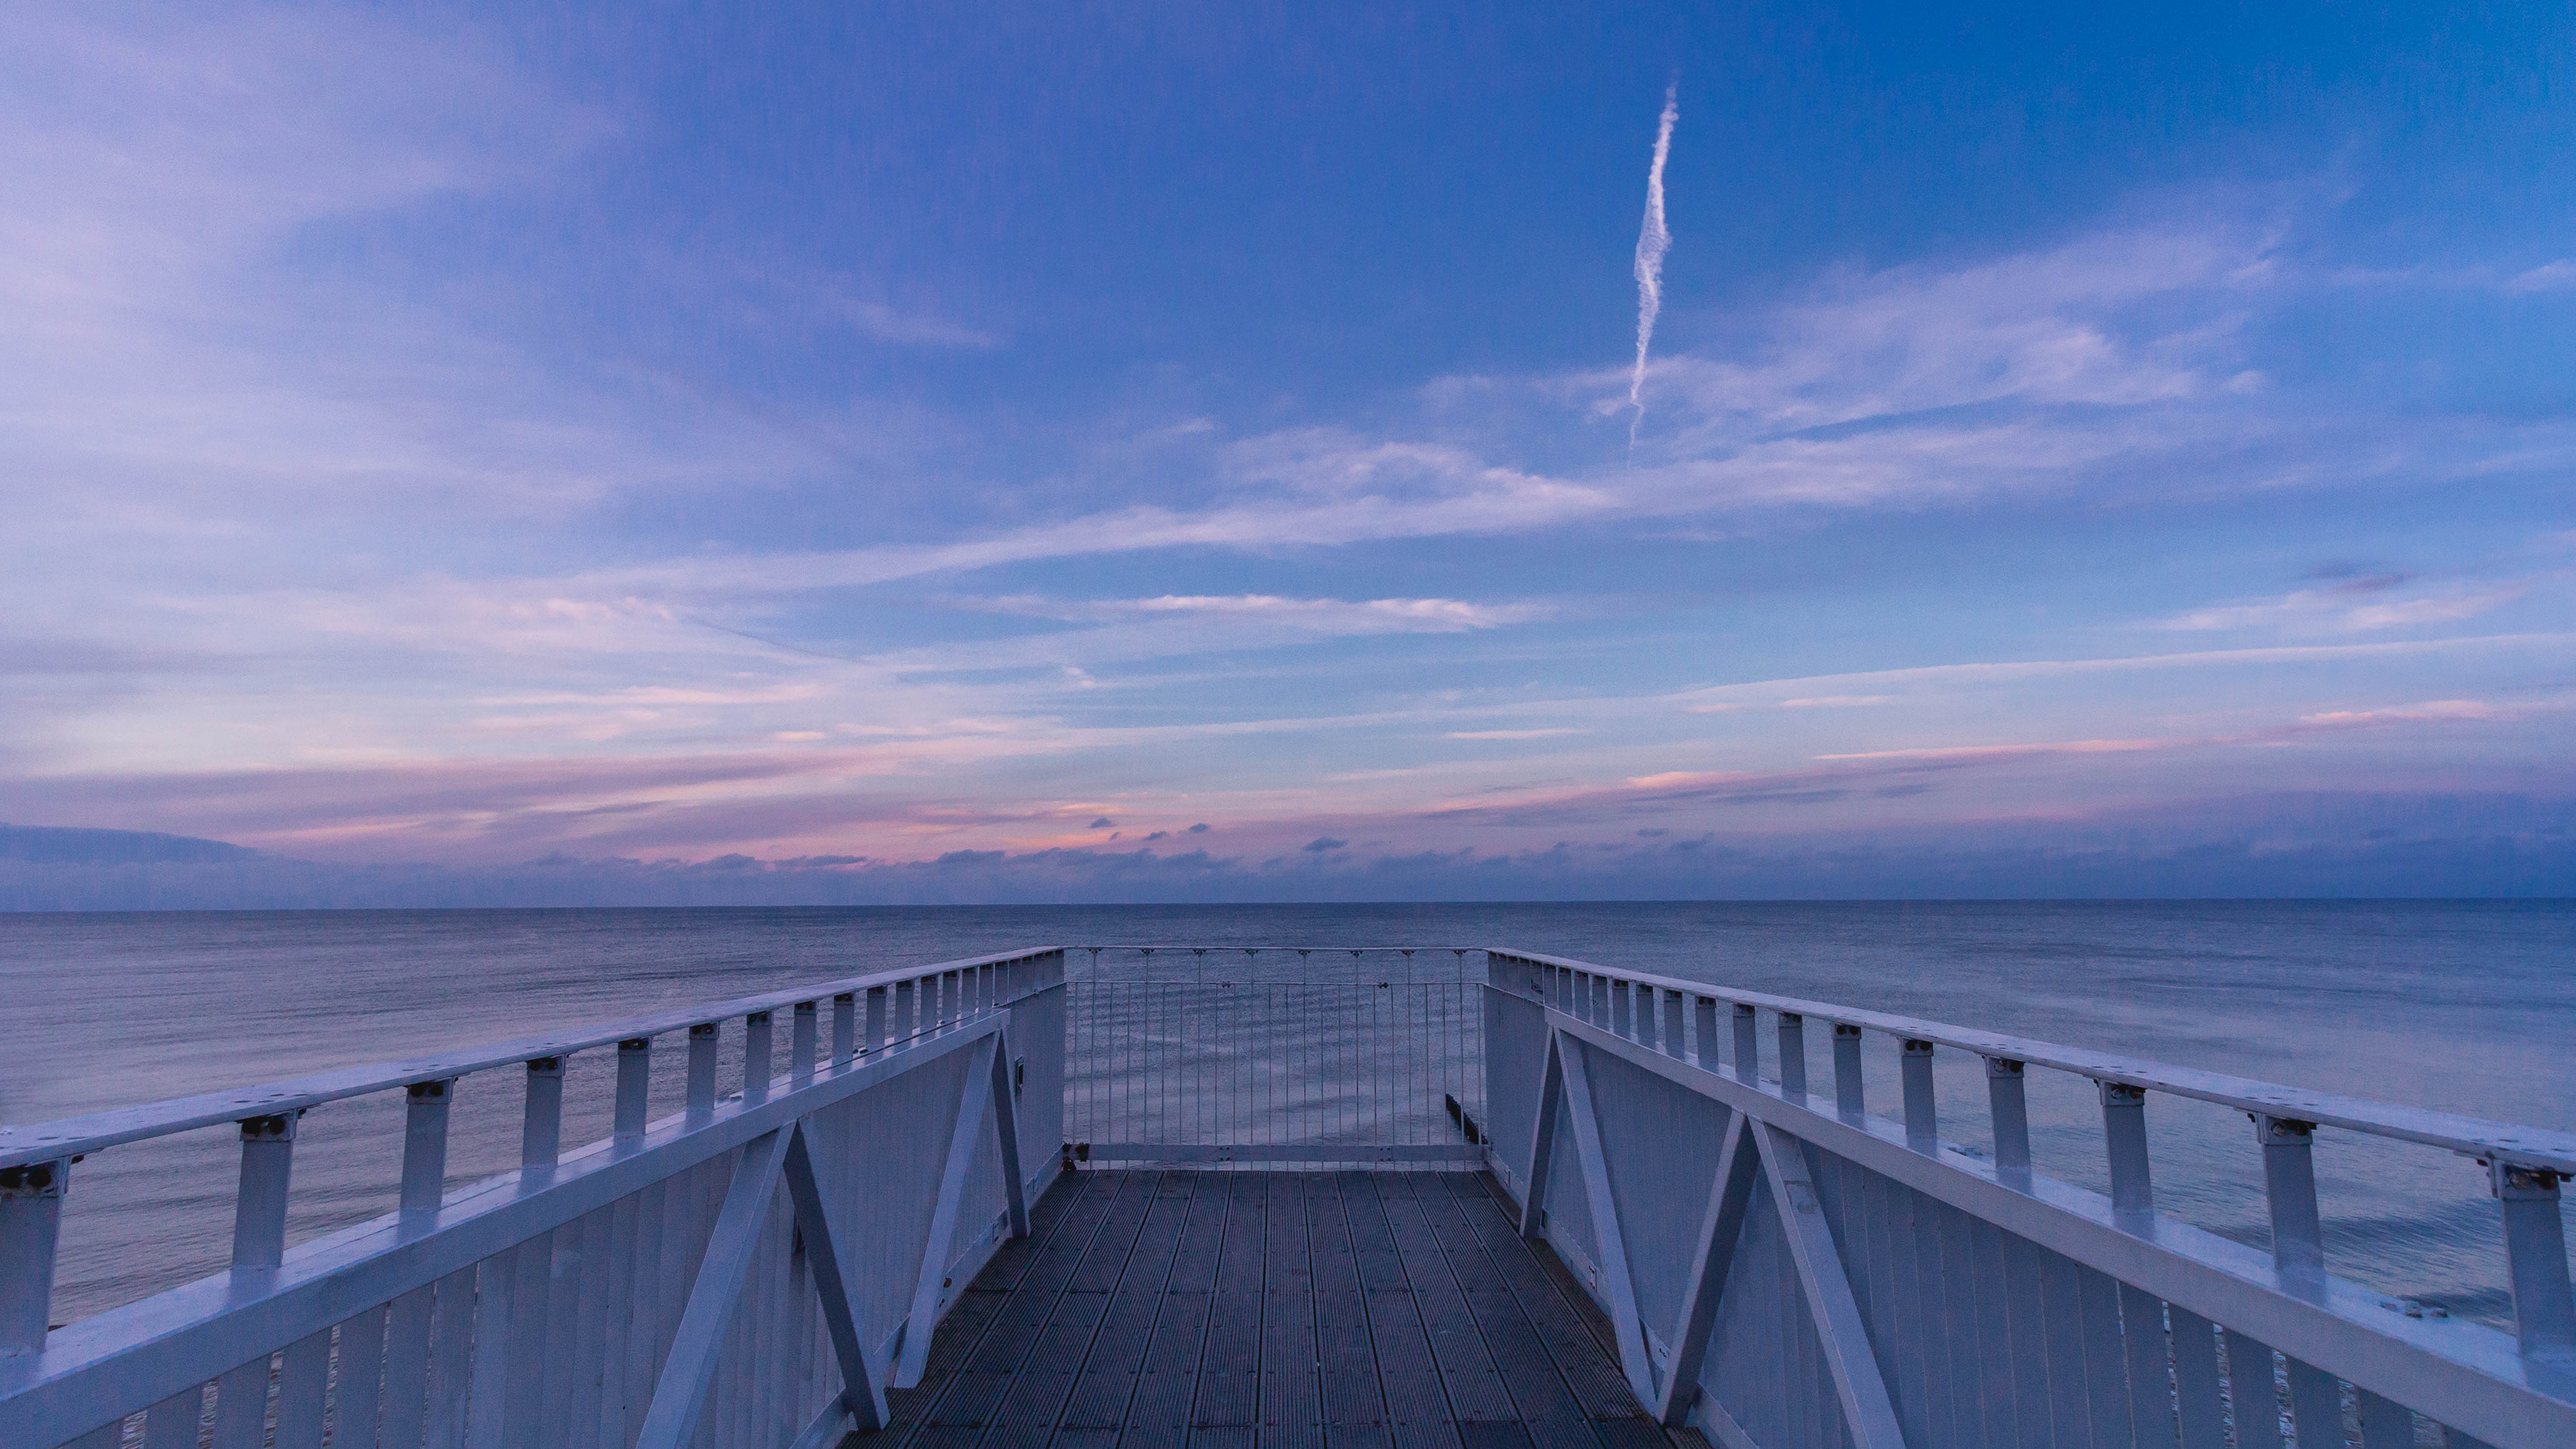
sky, blue, water, sea, horizon, cloud, pier, ocean, fixed link, architecture, calm, evening, dusk, lake, photography, wave, coast, boardwalk, nonbuilding structure, dock, dawn, sound